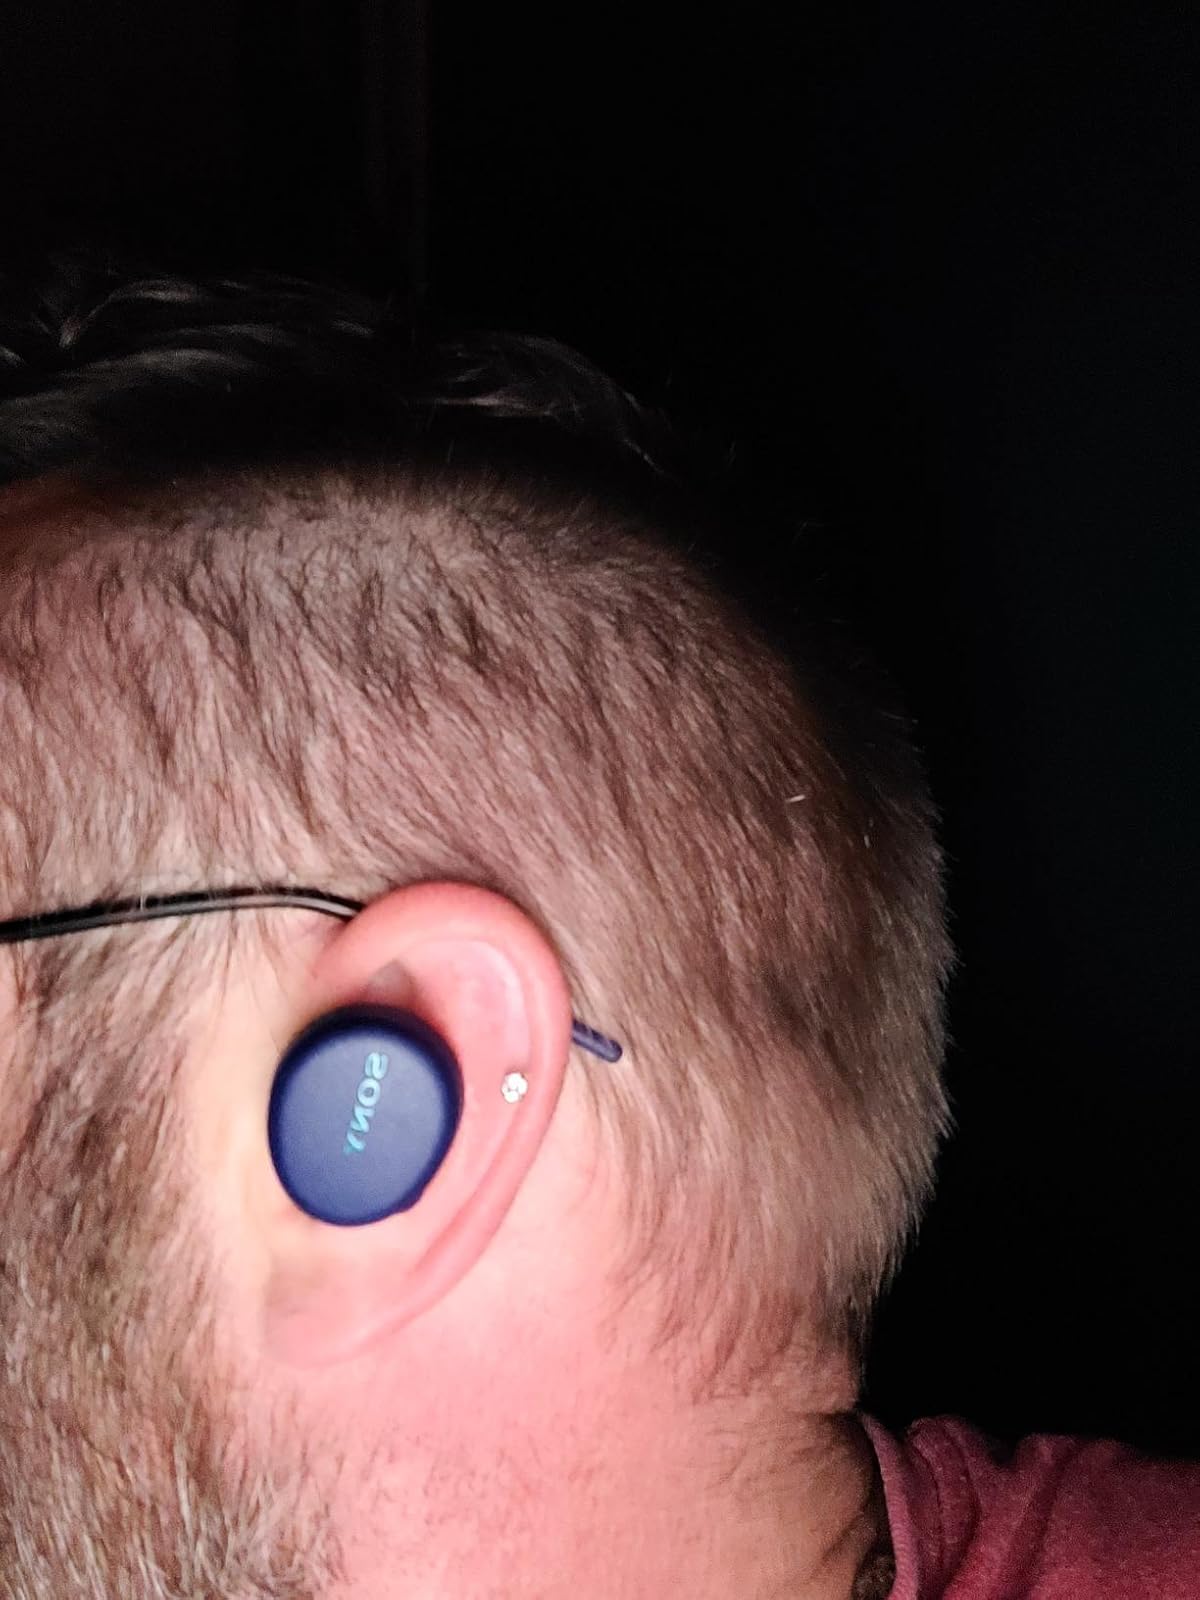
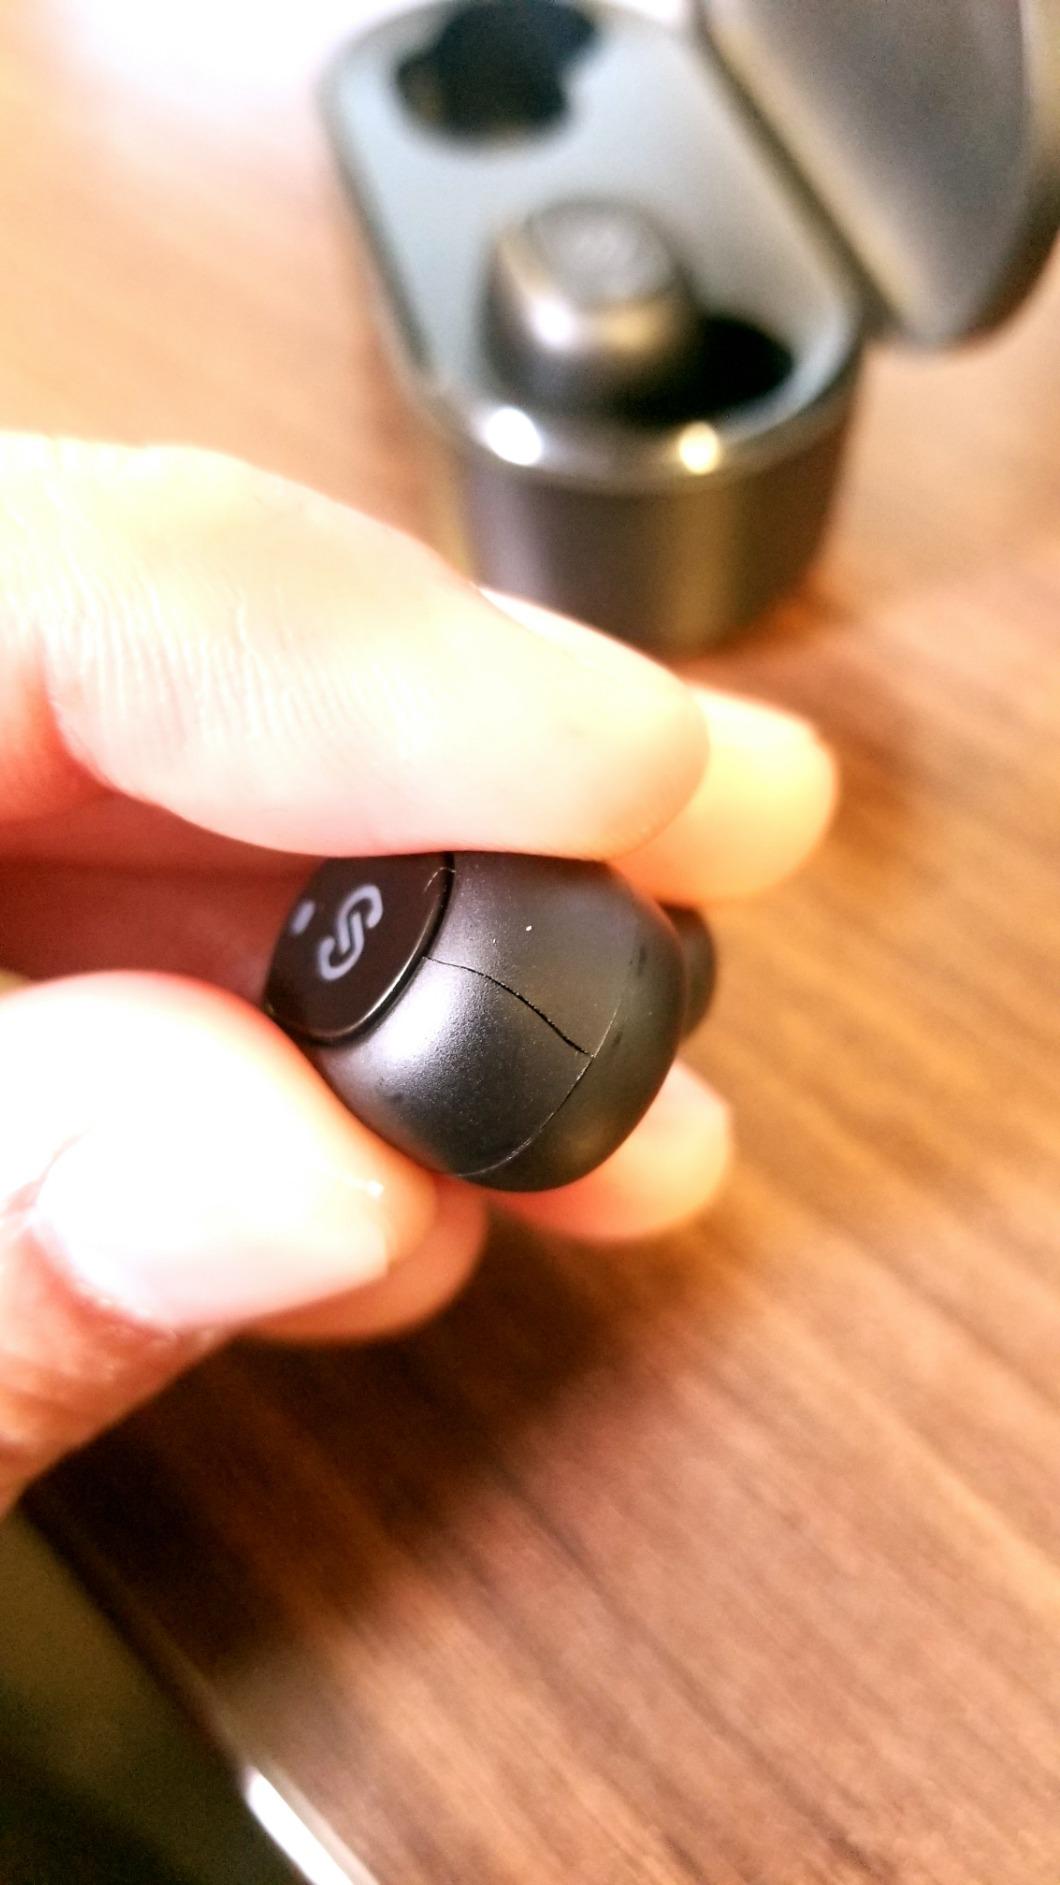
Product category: earbuds
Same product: no